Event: Nepal Earthquake
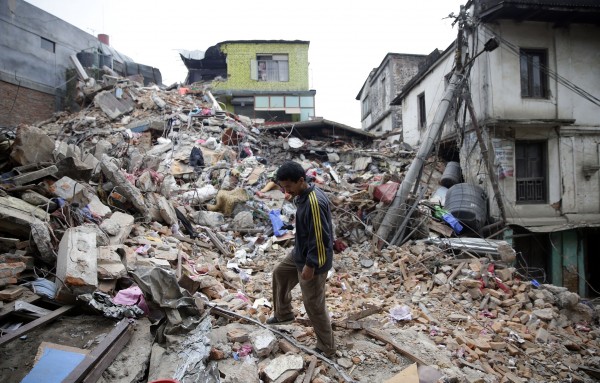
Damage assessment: damage